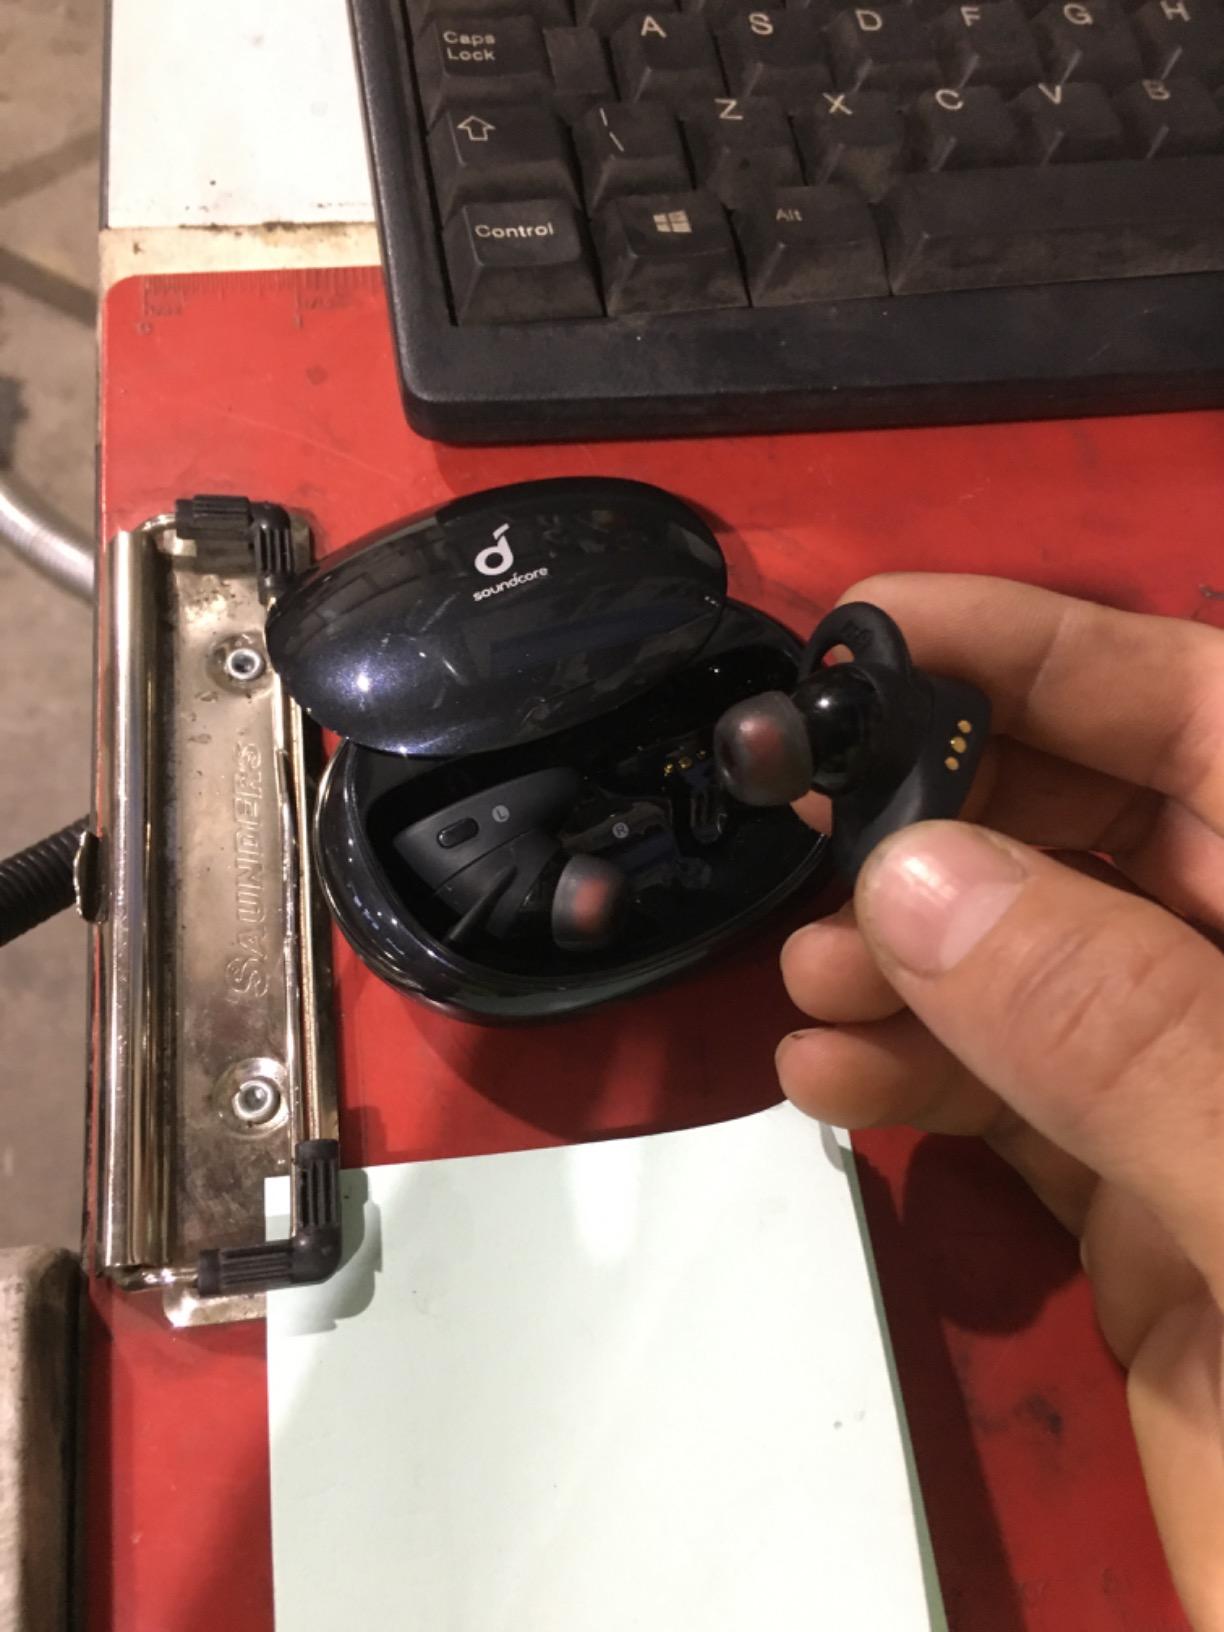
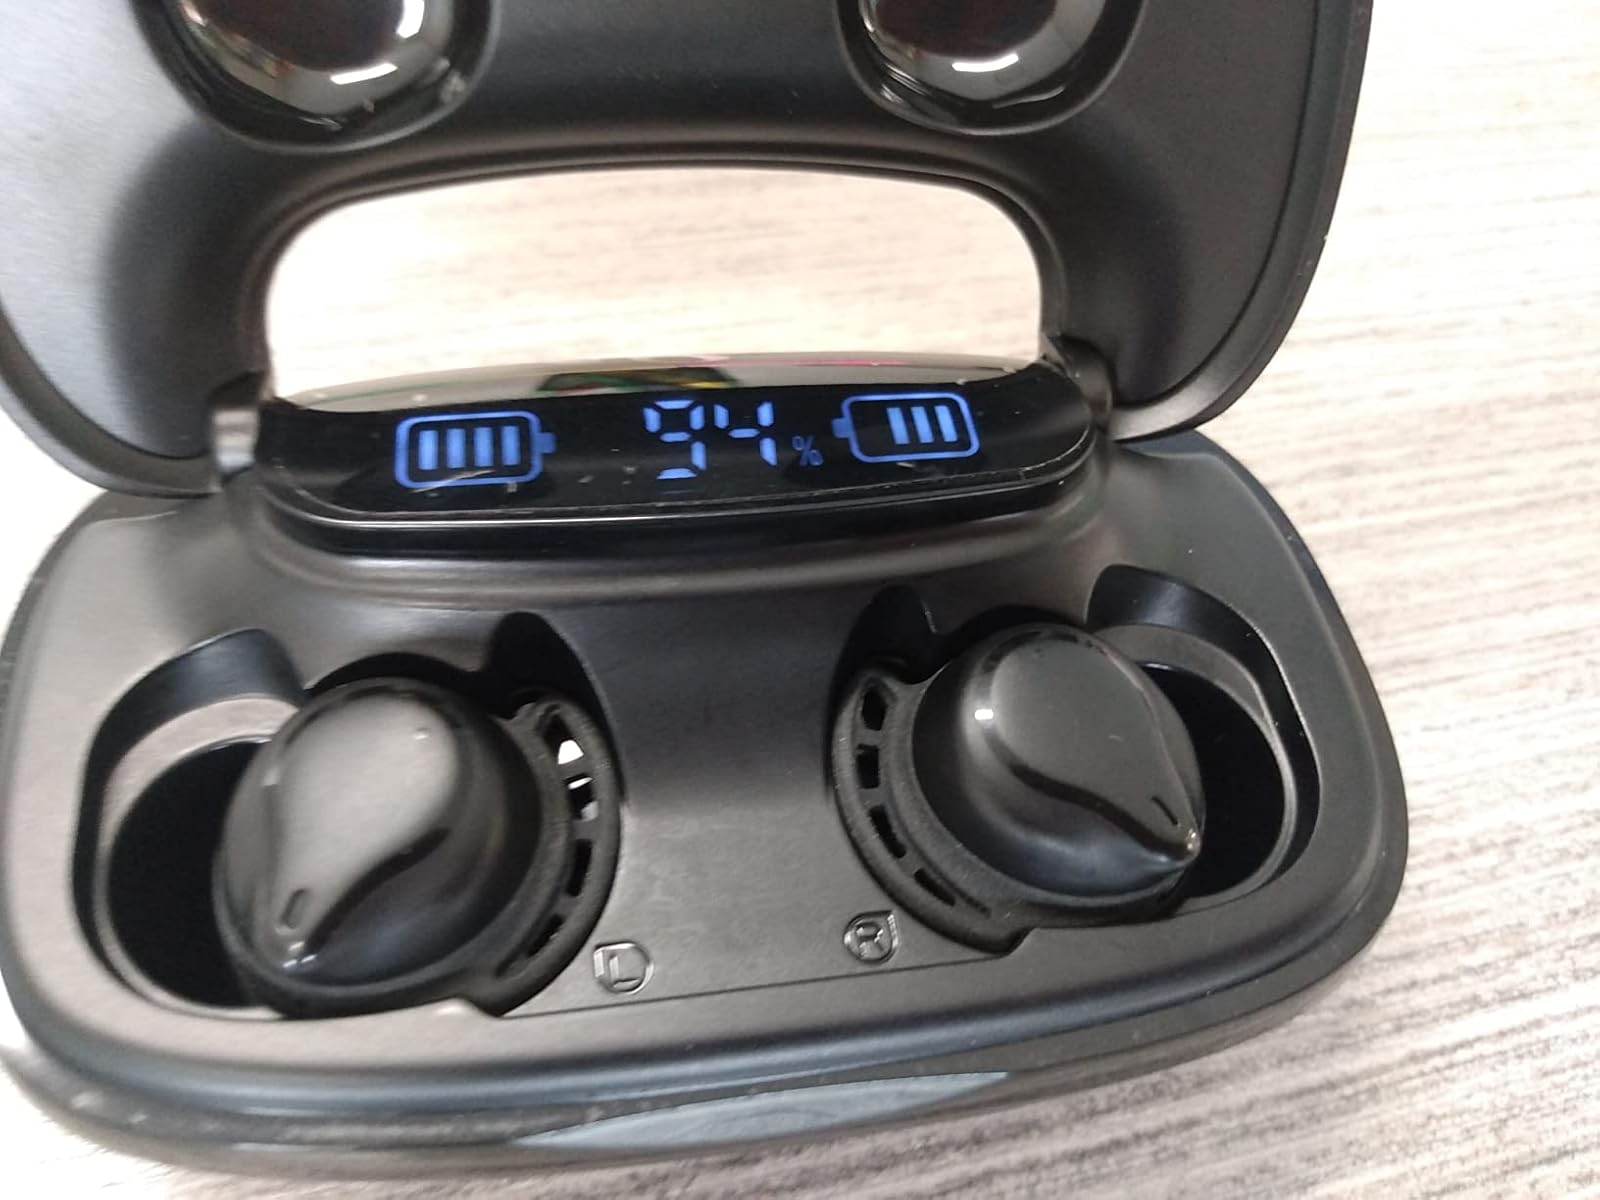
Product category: earbuds
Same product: no